Lille

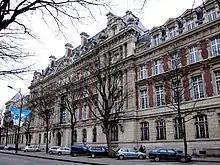
Arts et Métiers ParisTech

Lille features an array of architectural styles with various amounts of Flemish influence, including the use of brown and red brick. In addition, many residential neighborhoods, especially in Greater Lille, consist of attached two- to three-storey houses aligned in a row, with narrow gardens in the back. These architectural attributes, many uncommon in France, help make Lille a transition in France to neighboring Belgium, as well as nearby Netherlands and England, where the presence of brick, as well as row houses or the terraced house is much more prominent.